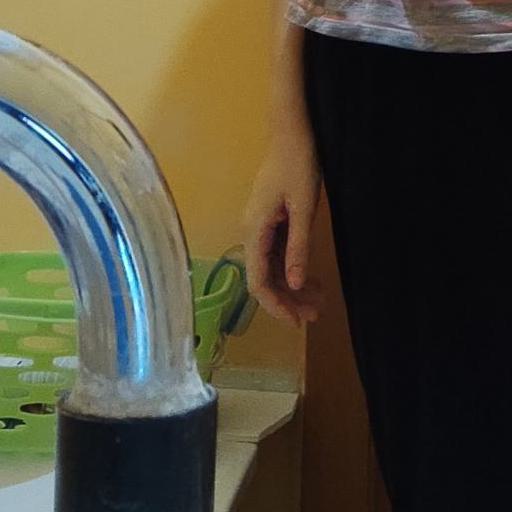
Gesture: no_gesture